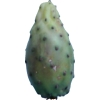
Label: cactus_fruit_green